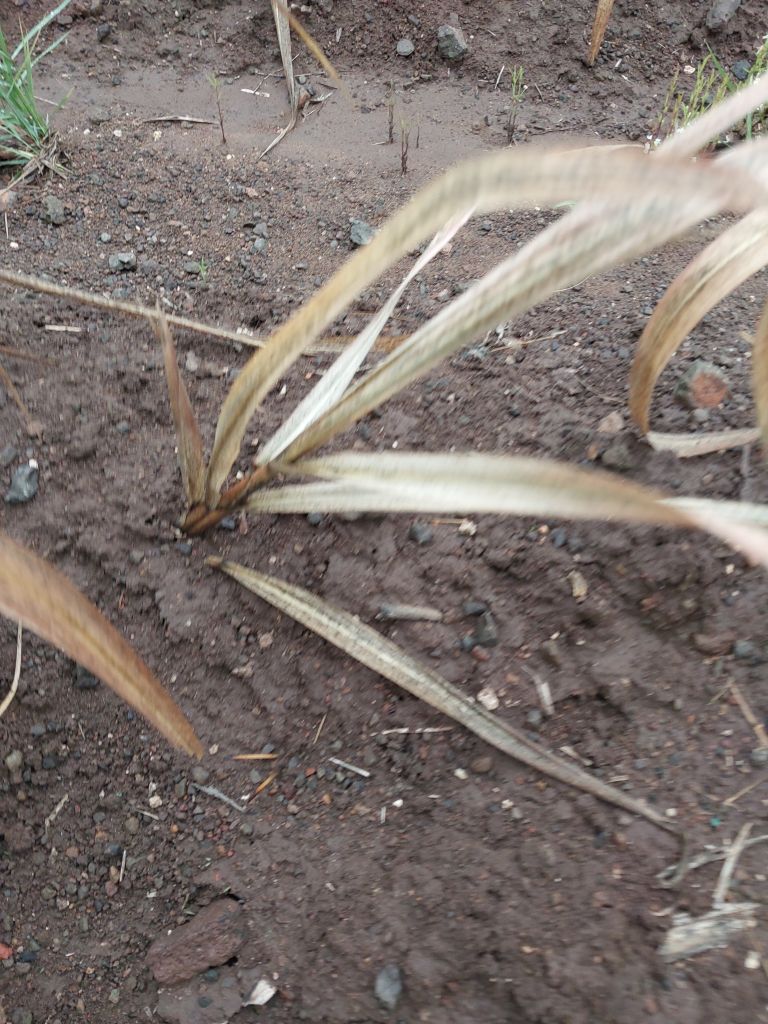
Label: Sett Rot